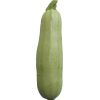
Label: Zucchini 1